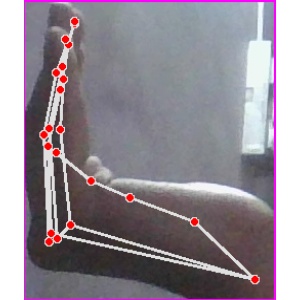
अक्षर: स